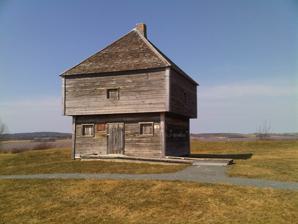
Building: Fort Edward (Nova Scotia)
Country: Canada
Year built: 1750
This article has an unclear citation style . The references used may be made clearer with a different or consistent style of citation and footnoting . ( February 2020 ) ( Learn how and when to remove this message ) Fort Edward Established 1750 Location Windsor, Nova Scotia , Canada Type National Historic Site Website Fort Edward National Historic Site National Historic Site of Canada Official name Fort Edward National Historic Site of Canada Designated 1920 44°59′47″N 64°08′07″W / 44.996397°N 64.1354°W / 44.996397; -64.1354 Fort Edward is a National Historic Site of Canada in Windsor, Nova Scotia , (formerly known as Pisiguit ) and was built during Father Le Loutre's War (1749-1755). The British built the fort to help prevent the Acadian Exodus from the region. The Fort is most famous for the role it played both in the Expulsion of the Acadians (1755) and in protecting Halifax, Nova Scotia from a land assault in the American Revolution . While much of Fort Edward has been destroyed,  including the officers' quarters (which burned down in 1922) and barracks, the blockhouse that remains is the oldest extant in North America. A cairn was later added to the site. Father Le Loutre's War Part of a series on the Military history of Nova Scotia Citadel Hill in Halifax Notable events Battle of Port Royal 1690 Siege of Port Royal 1710 Battle of Winnepang 1722 Northeast Coast Campaign 1745 Battle of Grand Pré 1747 Dartmouth Massacre 1751 Bay of Fundy Campaign 1755 Siege of Louisbourg 1758 Royal Naval Dockyard, Halifax 1758 Halifax Treaties 1760–1761 Battle of Fort Cumberland 1776 Raid on Lunenburg 1782 Establishment of New Ireland 1812 Capture of USS Chesapeake 1813 ‪Battle of the Great Redan 1855 ‪Siege of Lucknow 1857 CSS Tallahassee escape 1861 ‪Halifax Provisional Battalion 1885 ‪Battle of Witpoort 1899 ‪Battle of Paardeberg 1899 Imprisonment of Leon Trotsky 1917 Jewish Legion formed 1917 Sinking of Llandovery Castle 1918 Battle of the St. Lawrence 1942–1944 Sinking of Point Pleasant Park 1945 Halifax VE-Day riot 1945 Notable regiments Mi'kmaq militias 1677–1779 Acadian militias 1689–1761 40th Regiment of Foot 1717–1757 Louisbourg Garrison 1717–1758 Gorham's Rangers 1744–1762 Danks' Rangers 1756–1762 84th Regiment of Foot 1775–1784 Royal Fencible American 1775–1783 Royal Nova Scotia Volunteers 1775–1783 King's Orange Rangers 1776–1783 1st Field Artillery from 1791 Royal Nova Scotia 1793–1802 Nova Scotia Fencibles 1803–1816 Halifax Rifles from 1860 Princess Louise Fusiliers from 1867 78th Highland 1869–1871 Cape Breton Highlanders from 1871 Nova Scotia Rifles 1914–1919 No. 2 Construction Battalion 1916–1919 West Nova Scotia from 1916 Nova Scotia Highlanders from 1954 Related topics Captivity narratives Impressment Category Commons Canada portal v t e Fort Edward by Capt. John Hamilton (1753) Despite the British Conquest of Acadia in 1710, Nova Scotia remained primarily occupied by ethnic French Catholic Acadians and Mi'kmaq . Father Le Loutre's War began when Edward Cornwallis arrived with 13 transports on 21 June 1749 to establish Halifax . To guard against Mi'kmaq, Acadian, and French attacks on the new British Protestant settlements, the latter erected fortifications in Halifax (1749), Bedford ( Fort Sackville ) (1749), Dartmouth (1750), Lunenburg (1753), and Lawrencetown (1754). Map of Fort Edward 1757 (the remaining blockhouse is located within the walls of the fort and is marked with an "A") Within 18 months of establishing Halifax, the British  took firm control of peninsular Nova Scotia by building fortifications in all the major Acadian communities: present-day Windsor (Fort Edward); Grand Pre ( Fort Vieux Logis ) and Chignecto ( Fort Lawrence ). (A British fort - Fort Anne - already existed at the other major Acadian centre of Annapolis Royal, Nova Scotia . Cobequid was not fortified.) Fort Edward was the site of the Acadian church for the parish of l'Assomption (established 1722). After initially failing to take the settlements of Chignecto , Major Charles Lawrence , on 7 June 1750, he had Acadians destroy their church so that Fort Edward could be built in its place. In early March 1750, the Acadians and Mi'kmaq took three English prisoners. Gorham was ordered to Fort Edward. On Gorham's march to Pisiquid to secure the area prior to building Fort Edward, the Rangers engaged the Mi'kmaq in the Battle at St. Croix (1750). The Fort is named after Edward Cornwallis , who established Halifax, Nova Scotia . On 9 May 1750, Phillips was fired on by French and Native. Capt. John Rous was in a skirmish off Fort Edward at the same time, where he killed two native people, whose comrades took their bodies. At first Alexander Murray commanded at Fort Sackville . In September 1751 he was given command of Fort Edward, where he remained for most of the ensuing seven years, except for a tour of duty at Halifax in 1753.  On 12 December 1752, Murray was charged by the Nova Scotia Council with exploiting the local Acadian community by paying unfair prices for supplies and randomly imprisoning some of the men. On November 1, 1753, Captain Hale was relieved by Commander Floyer as the commander of Fort Edward. Fort Edward, Fort Lawrence , and Fort Anne were all supplied by and dependent on the arrival of Captains Cobb, Jeremiah Rogers or John Taggart, in one of the government sloops. These vessels took the annual or semi-annual relief to their destination.  They carried the officers and their families to and from, as required. French and Indian War 47th Regiment of Foot by David Morier , 1751 Captain Alexander Murray Signature of Alexander Murray, Fort Edward, Nova Scotia Fort Edward played an important role in the Bay of Fundy Campaign (1755) of the Acadian Expulsion . Shortly after the Battle of Fort Beauséjour on the eve of the Expulsion, the commander at Fort Edward Captain Alexander Murray wrote his wife saying, the Acadians "are in as great anxiety as I am about their fate". A month later, at exactly the same time as Lieutenant Colonel John Winslow read the expulsion orders in Grand Pré; September 5 at 15:00 hrs, Captain Murray read the order to the 183 Acadian males he had imprisoned at Fort Edward. On October 20, 920 Acadians from Pisiquid were loaded on to four transports. Unlike at the neighbouring community of Grand Pré, the English did not burn and destroy the buildings at Pisiquid. As a result, when the New England Planters arrived, many houses and barns were available for use. Fort Edward was one of four forts in which Acadians were imprisoned over the nine years of the expulsion (the others were Fort Frederick, Saint John, New Brunswick ; Fort Cumberland ; and Fort Charlotte, Georges Island, Halifax ).  On average, over a period of nine years, 350 Acadian prisoners at a time were held at the garrison. Raids on Fort Edward Both the Acadians and Mi'kmaq resisted the Expulsion. In September 1756, a group of 100 Acadians ambushed a party of thirteen soldiers of the 47th Regiment of Foot who were working outside the fort. They took seven men prisoner, and six escaped back to the fort. In April 1757, a band of Acadian and Mi'kmaq partisans raided a warehouse near Fort Edward, killing thirteen British soldiers. After taking what provisions they could carry, they set fire to the building.  A few days later, the same partisans raided Fort Cumberland . Because of the strength of the Acadian militia and Mi'kmaq militia , British officer John Knox wrote that "In the year 1757 we were said to be Masters of the province of Nova Scotia, or Acadia, which, however, was only an imaginary possession."  He said that the situation in the province was so precarious for the British that the "troops and inhabitants" at Fort Edward, Fort Sackville and Lunenburg "could not be reputed in any other light than as prisoners." In the early 1760s it was illegal for Acadians to reside in Nova Scotia; families and individuals who had avoided capture in 1755 were imprisoned. The prison lists for Fort Edward between 1761-1762 still exist (For a list of the prisoners see List of Acadian Prisoners - Fort Edward ). In 1762, one of the most famous prisoners, Acadian Joseph Broussard (Beausoleil) was imprisoned here. Between June 1763 and 1764, in the Minas region, the British authorities took 363 Acadians into custody at Fort Edward. While prisoners, the Acadians were forced to work for the New England Planters to establish their farmlands.  When the war finished, rather than stay and work as subordinates, the Acadians settled with their compatriots in present-day New Brunswick and Saint Pierre and Miquelon . Notable prisoners Acadian Joseph Broussard Father Henri Daudin Father Jacques Girard Commanders Captain John Gorham ( Gorham's Rangers (1750) Captain William Phipps, Commander of Fort Edward, died c. Feb. 1751.  Eldest son of Acting Governor of Massachusetts Spencer Phips Capt George St. Loe (military officer) (40th)  (1751) Capt. Patrick Sutherland , ( 45th Regiment ) (1751) Capt John Hale (47th) (1753) Capt Matthew Floyer , Nov. 1 (1753–54) Nicholas Cox (47th), (1754–56) Capt. Alexander Murray, (1754–55) Capt Murray, Capt. Cox, on the 5th December, 1755, they were reinforced by Capt. William Lampson 's and Capt Silvanus Cobb 's companies of the first battalion of Governor Shirley's Massachusetts regiment (which was led by John Winslow ) Capt. Cox, Capt. Lampson, Capt. Cobb (1756) Colonel Quintin Kennedy , regiment, under Lord Loudon , (Aug., 1757.) Capt Daniel Fletcher (military officer) of Col Joseph Frye 's Massachusetts regiment (1758–59). Capt Jotham Gay of Col. John Thomas ' Massachusetts regiment (1759-1760) Capt. Edmund Wetmough (1760) Capt Jotham Gay of Col. Nathanial Thwing (Nathan) (1759–60), May 14, 1760, to Jan. 10, 1761. Gallery Captain John Hale , 47th Foot Captain Nicholas Cox - longest serving commander American Revolution Main article: Nova Scotia in the American Revolution During the American Revolution the 84th Regiment of Foot (Royal Highland Emigrants) , 2nd Battalion were stationed at Forts throughout Atlantic Canada.  Fort Edward was the headquarters for the 84th Regiment in Atlantic Canada. The 84th Regiment moved from Halifax to Fort Edward to guard against a land assault on Halifax. Throughout the war, Fort Edward housed prisoners taken from American Privateering ships. The Jacobite heroine Flora MacDonald spent the winter of 1778 - 1779 at the Fort with her husband, Alan Macdonald, before she returned alone to Scotland. War of 1812 Fort Edward was also active during the War of 1812 . During this time, the Fort continued to protect Nova Scotia against assault by American Privateers. Fort Edward remained part of the British defenses in Nova Scotia until 1858. World War I David Ben-Gurion , future prime minister of Israel , in his Jewish Legion uniform, 1918 Jewish Legion , Fort Edward, Nova Scotia ( Yom Kippur , 1918) - Inset ( Whole Image here ) During World War I, it was utilized as a training depot for Canadian and British soldiers. The site became known informally as "Camp Fort Edward" for the duration of the war. Among the recruits passing through the camp was the ill-fated Hollywood film director William Desmond Taylor . During World War I the British Army used the fort to establish a training depot for Jewish men training to fight against the Ottoman Turks in Palestine and ultimately help Great Britain, France and America defeat Germany.  Known as The Jewish Legion , this unit, was "stood up" for service in 1917 manned by Jews from around the world who came to Windsor for training on the slopes of the fort with Major W.F.D Bremner. The Legion was made up of Battalions 38-42.  At Fort Edward was the 39th Battalion, 1100 Jewish troops led by Lt Colonel Eliezer Margolin . Bremner lived in Castle Fredericks and is an ancestor of Falmouth's James J. Bremner (See Halifax Provisional Battalion ). Pictures and first-hand accounts of the time indicate that the men lived in tents on the hillside below the blockhouse. Many of these recruits came with Zionist ideals and dreams of a restored Palestinian homeland for the Jews. In Windsor, Nova Scotia 1100 non-commissioned officers were trained. Founders of the legion included David Ben-Gurion , who became the first prime minister of Israel, and Ze'ev Jabotinsky , both men were trained at Fort Edward. At age 70, David Ben-Gurion reported on his time at Fort Edward: "I will never forget Windsor where I received my first training as a soldier and where I became a corporal ." Fort Edward c. 1900 Fort Edward National Historic Site The fort was designated a National Historic Site in 1920. The blockhouse was additionally designated a Classified Federal Heritage Building in 1994. Windsor Agricultural Fair The Windsor Agricultural Fair is the oldest continuous agricultural fair in North America, beginning with  the first generation of New England Planters at Fort Edward (1765). See also List of oldest buildings in Canada Military history of Nova Scotia Military history of the Mi'kmaq people Military history of the Acadians References Endnotes